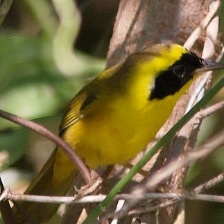
Species: ALTAMIRA YELLOWTHROAT
Scientific name: GEOTHLYPIS FLAVOVELATA